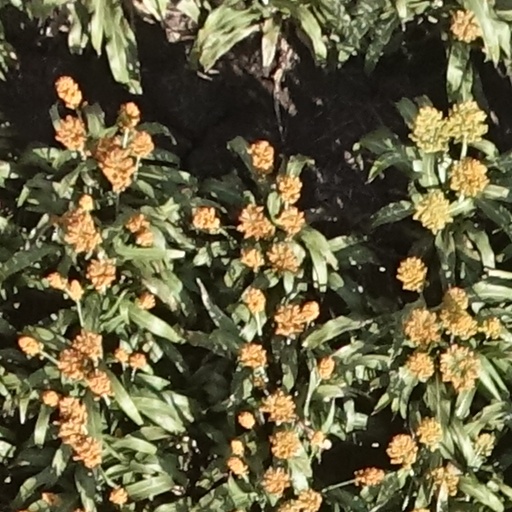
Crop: sorghum